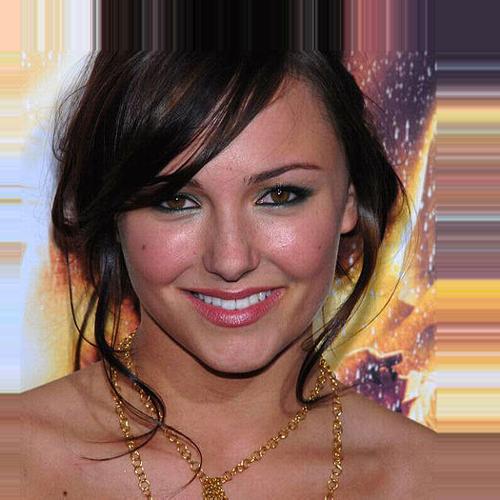
Age: 21